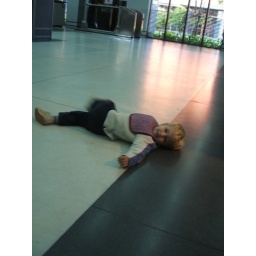
cheeky kid rolling around on the floor while his parents is queuing up to clear custom...lolz.